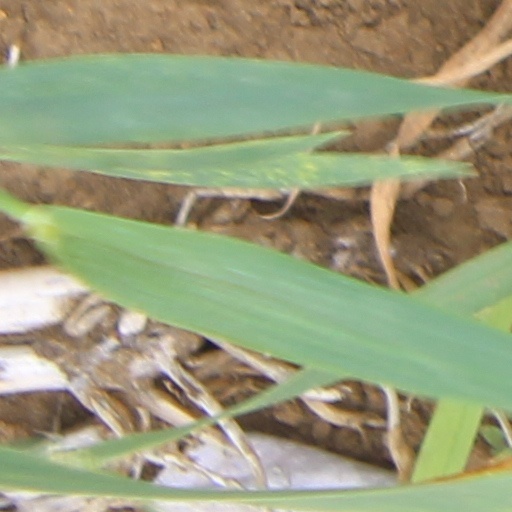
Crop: wheat